Mary A. Ahrens

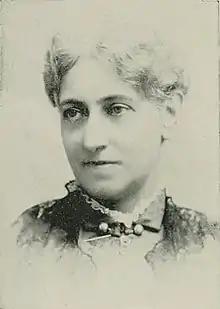

Mary Ann Ahrens ("née" Jones; December 29, 1836 – 17 February 1921) was an English-American teacher, lawyer, and social reformer.